Baptists

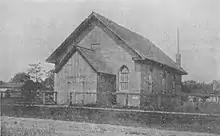
Early 20th century photo of the Sandwich First Baptist Church in Windsor, Ontario

Baptist missionary work in Canada began in the British colony of Nova Scotia (present day Nova Scotia and New Brunswick) in the 1760s. The first official record of a Baptist church in Canada was Horton Baptist Church (now Wolfville) in Wolfville, Nova Scotia on 29 October 1778. The church was established with the assistance of the New Light evangelist Henry Alline. Many of Alline's followers, after his death, converted and strengthened the Baptist presence in the Atlantic region. Two major groups of Baptists formed the basis of the churches in the Maritimes. These were referred to as Regular Baptist (Calvinist in their doctrine) and Free Will Baptists (Arminian in their doctrine).